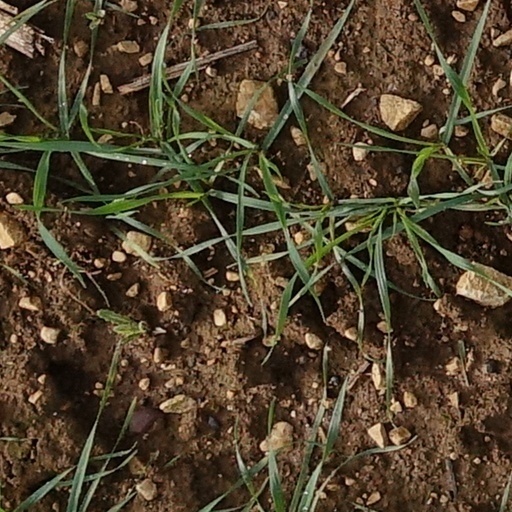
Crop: wheat